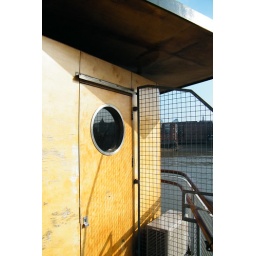
Old yellow door on the Thames by tate Modern